Chloe Morgan (footballer)

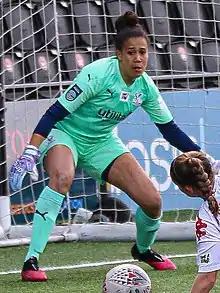
Morgan in 2021 with Crystal Palace

Chloe Morgan (born 12 December 1989) is an English lawyer, journalist and former footballer who last played as a goalkeeper for FA Women's Championship club Crystal Palace.